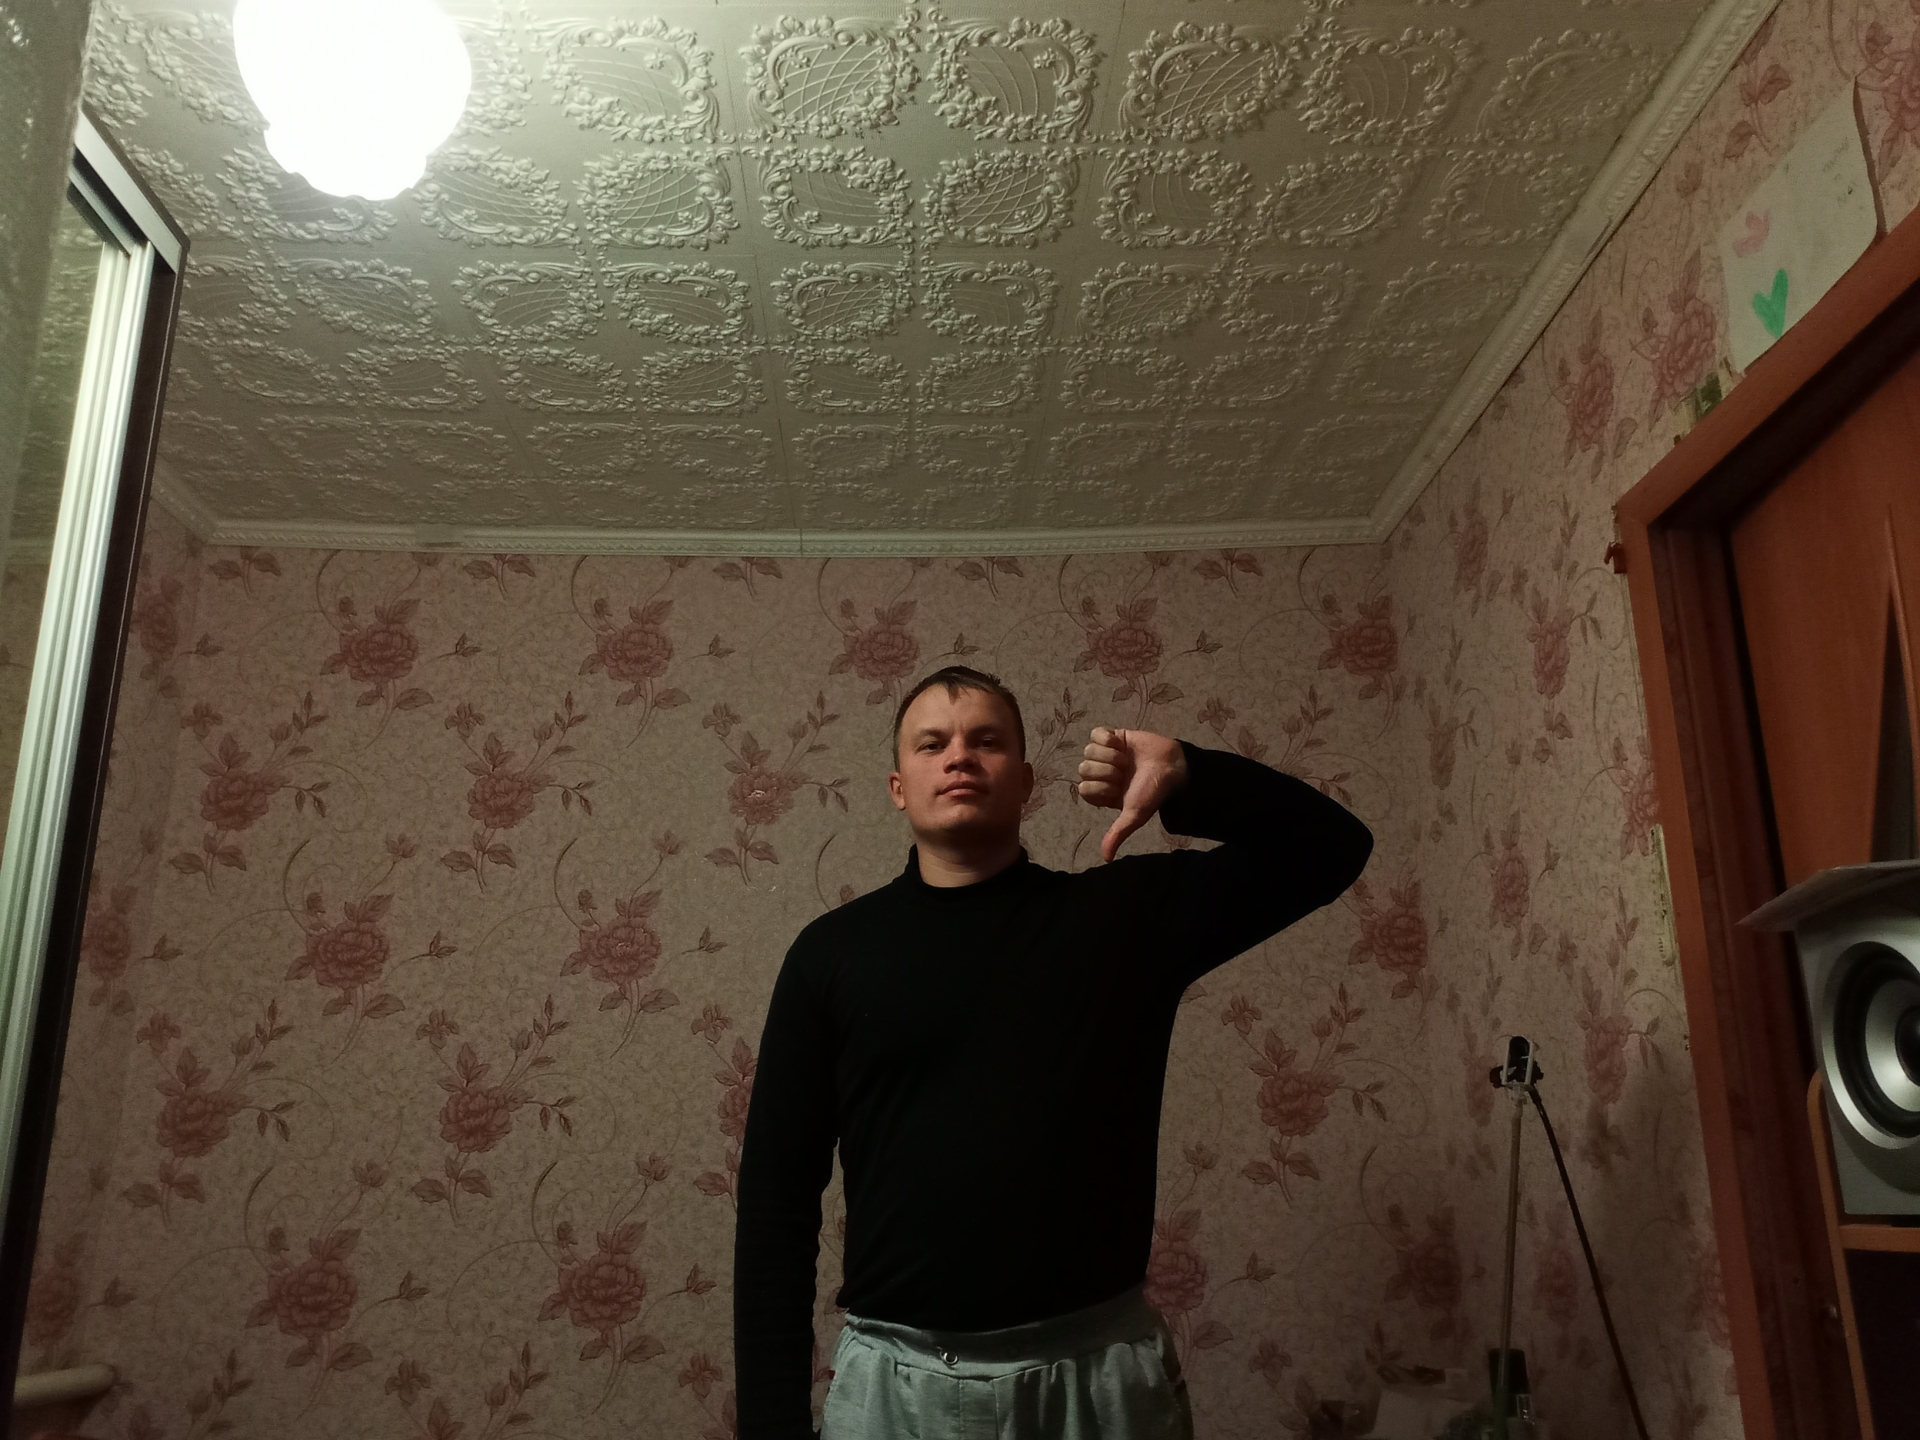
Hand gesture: dislike